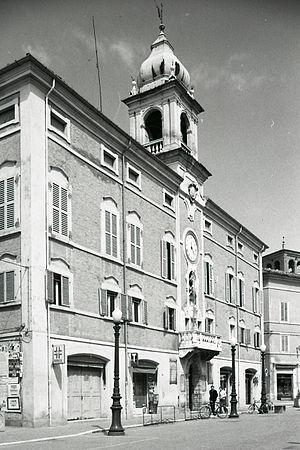
Finale Emilia est une commune italienne de la province de Modène en Émilie-Romagne.